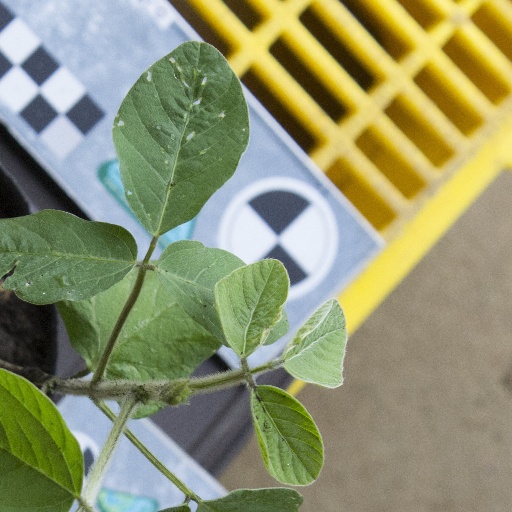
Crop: soybean